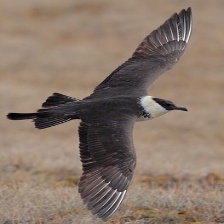
Species: POMARINE JAEGER
Scientific name: STERCORARIUS POMARINUS